Sergey Paramonov (entomologist)

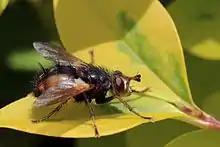
One of the Paramonov's objects of study - the family Tachinidae

In 1920 Paramonov started working at the Zoolofical Museum of the Ukrainian Academy of Sciences. He donated to the museum his own collection of more than 12 thousand copies of the diptera and 64 skins of birds. In 1923–25 he had the scientific expeditions to the Crimea and Transcaucasia under the aegis of the Ukrainian Academy of Sciences. In 1924 Vienna entomological journal "Konowia" published three of Paramonov's articles about new species of the Syrphidae and Bombyliidae families, followed by other publications about the Diptera order in domestic and foreign scientific journals. In 1926 he set off the expeditions to Central Asia and in 1927 to Armenia. The result of these expeditions and the further scientific research and systematics became his four large monographs. In 1928 Paramonov went for research work to the Museum für Naturkunde in Berlin. He met with his colleagues, entomologists Günther Enderlein and Erich Martin Hering, there.